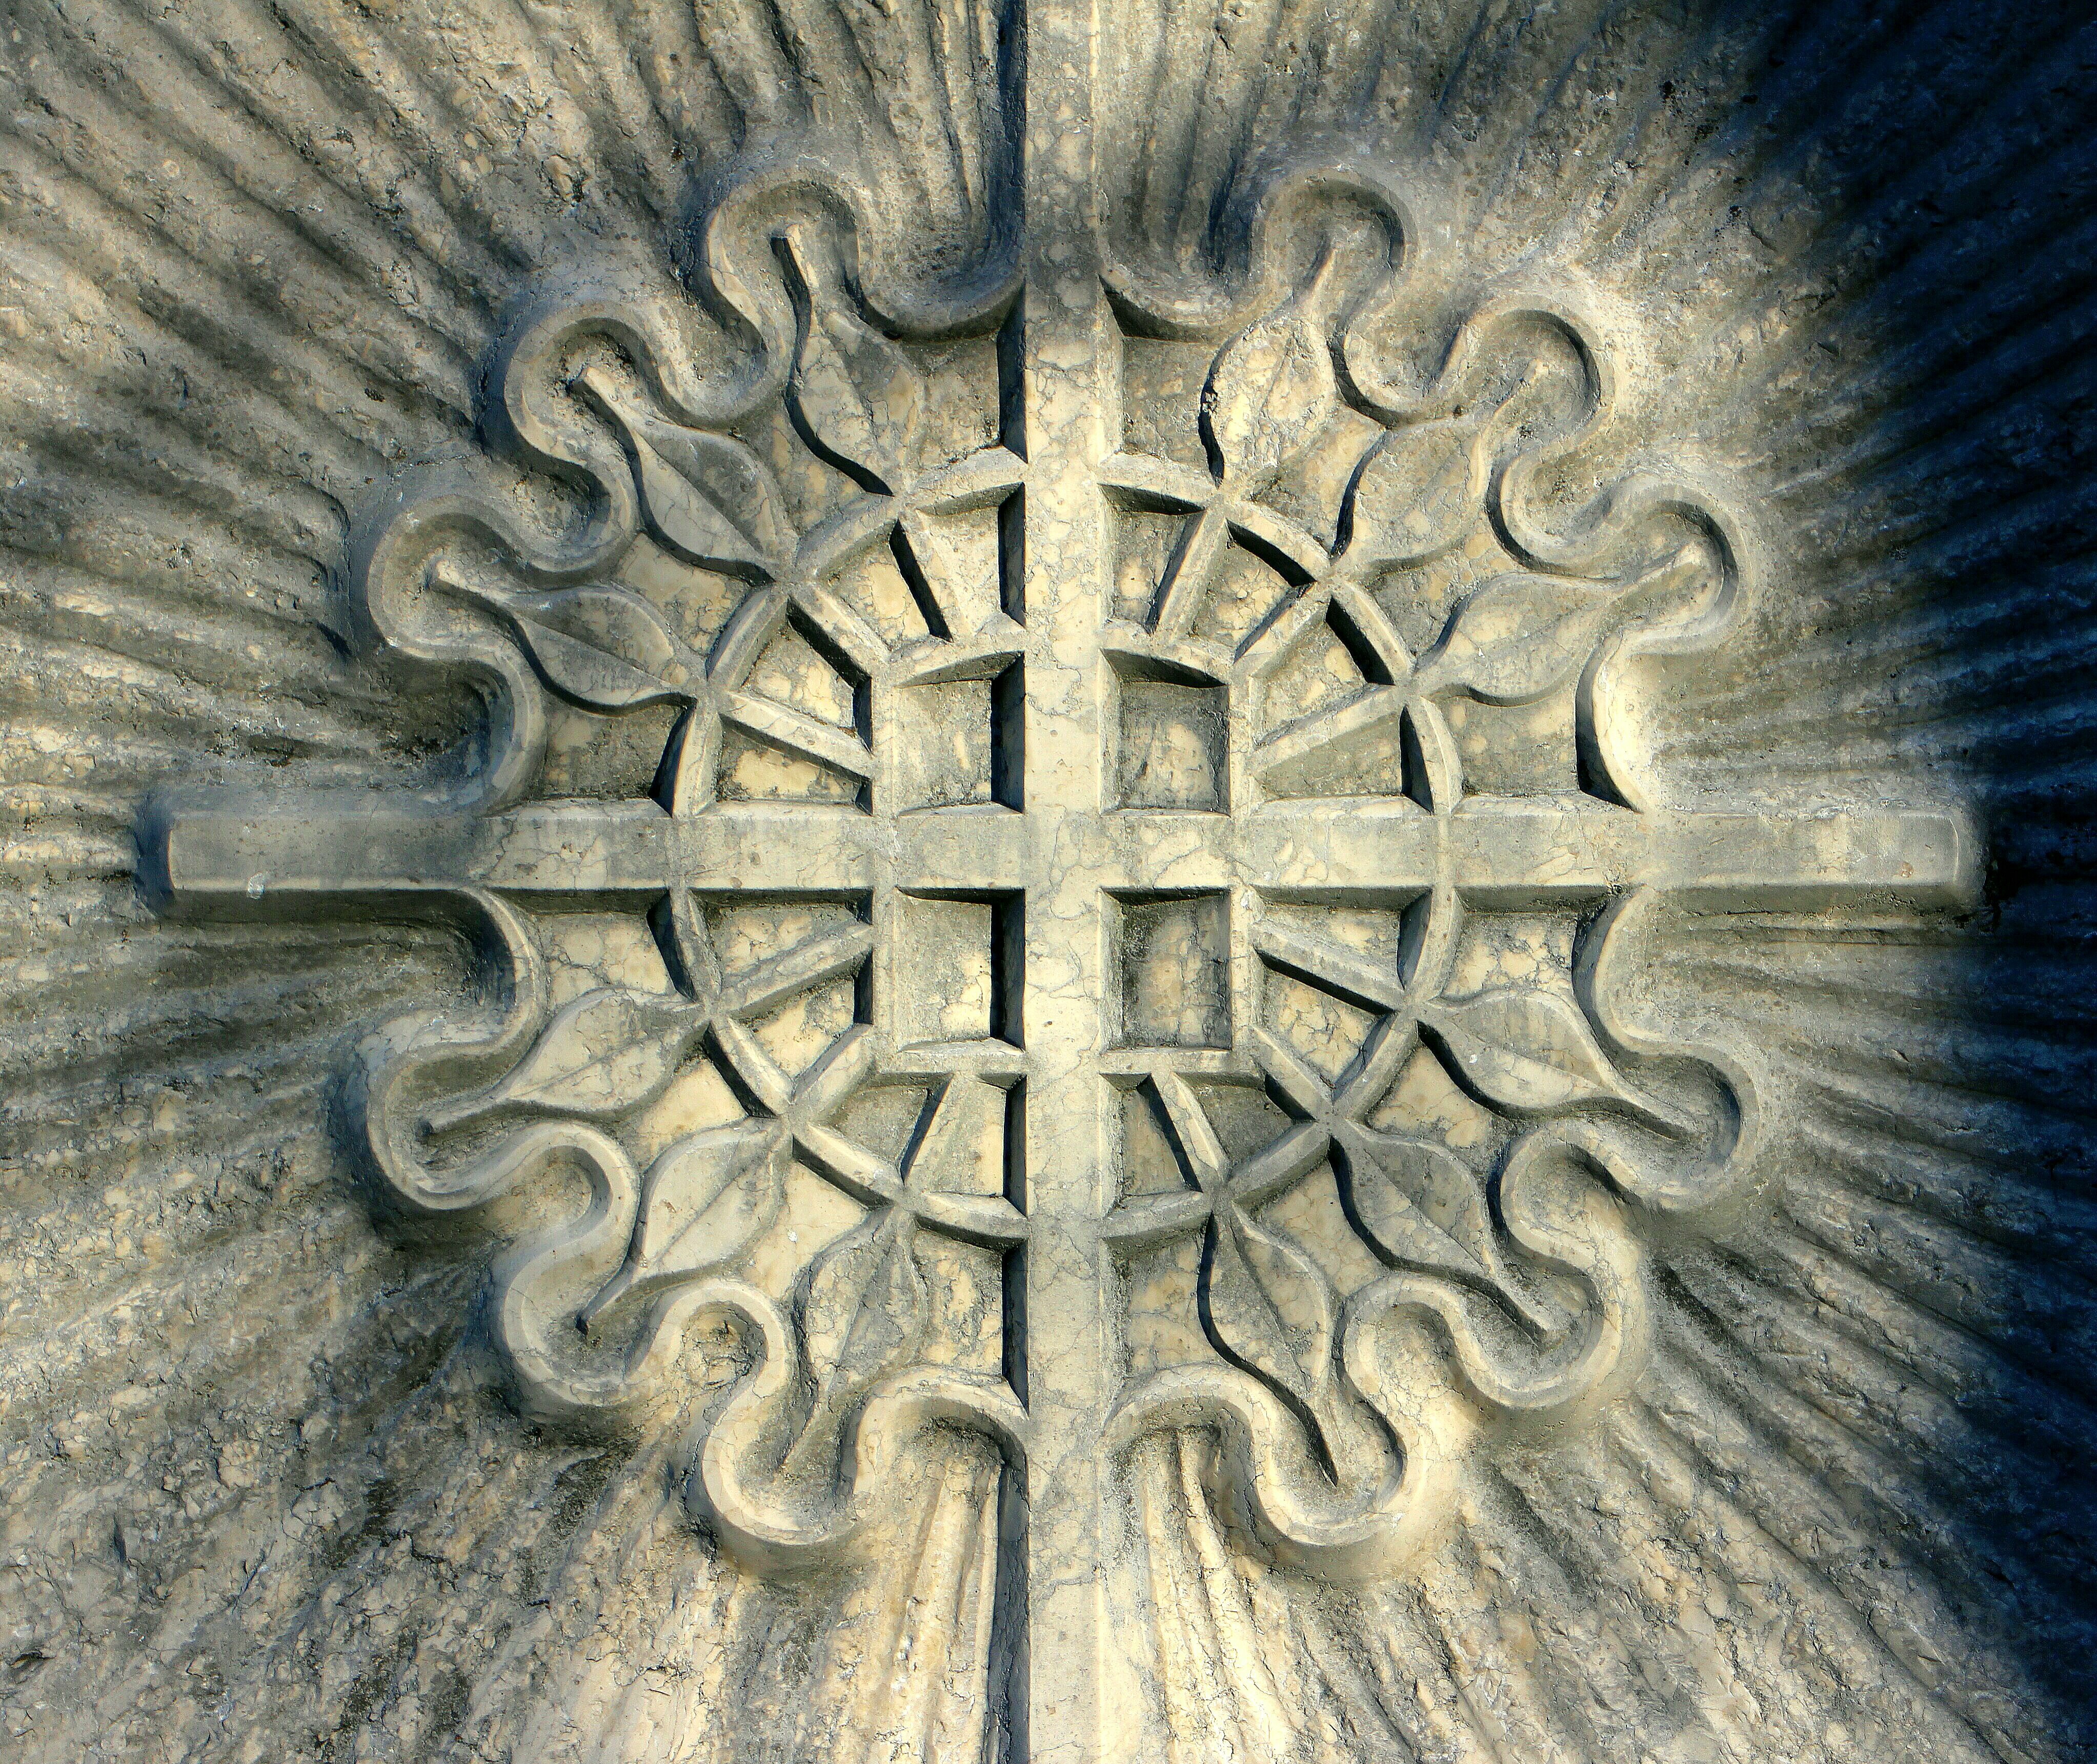
sun, symbol, cross, circle, district, symmetry, rays, center, carving, relief, rings